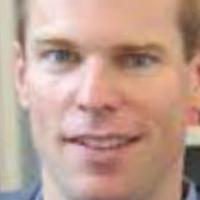
Age group: age 31-40